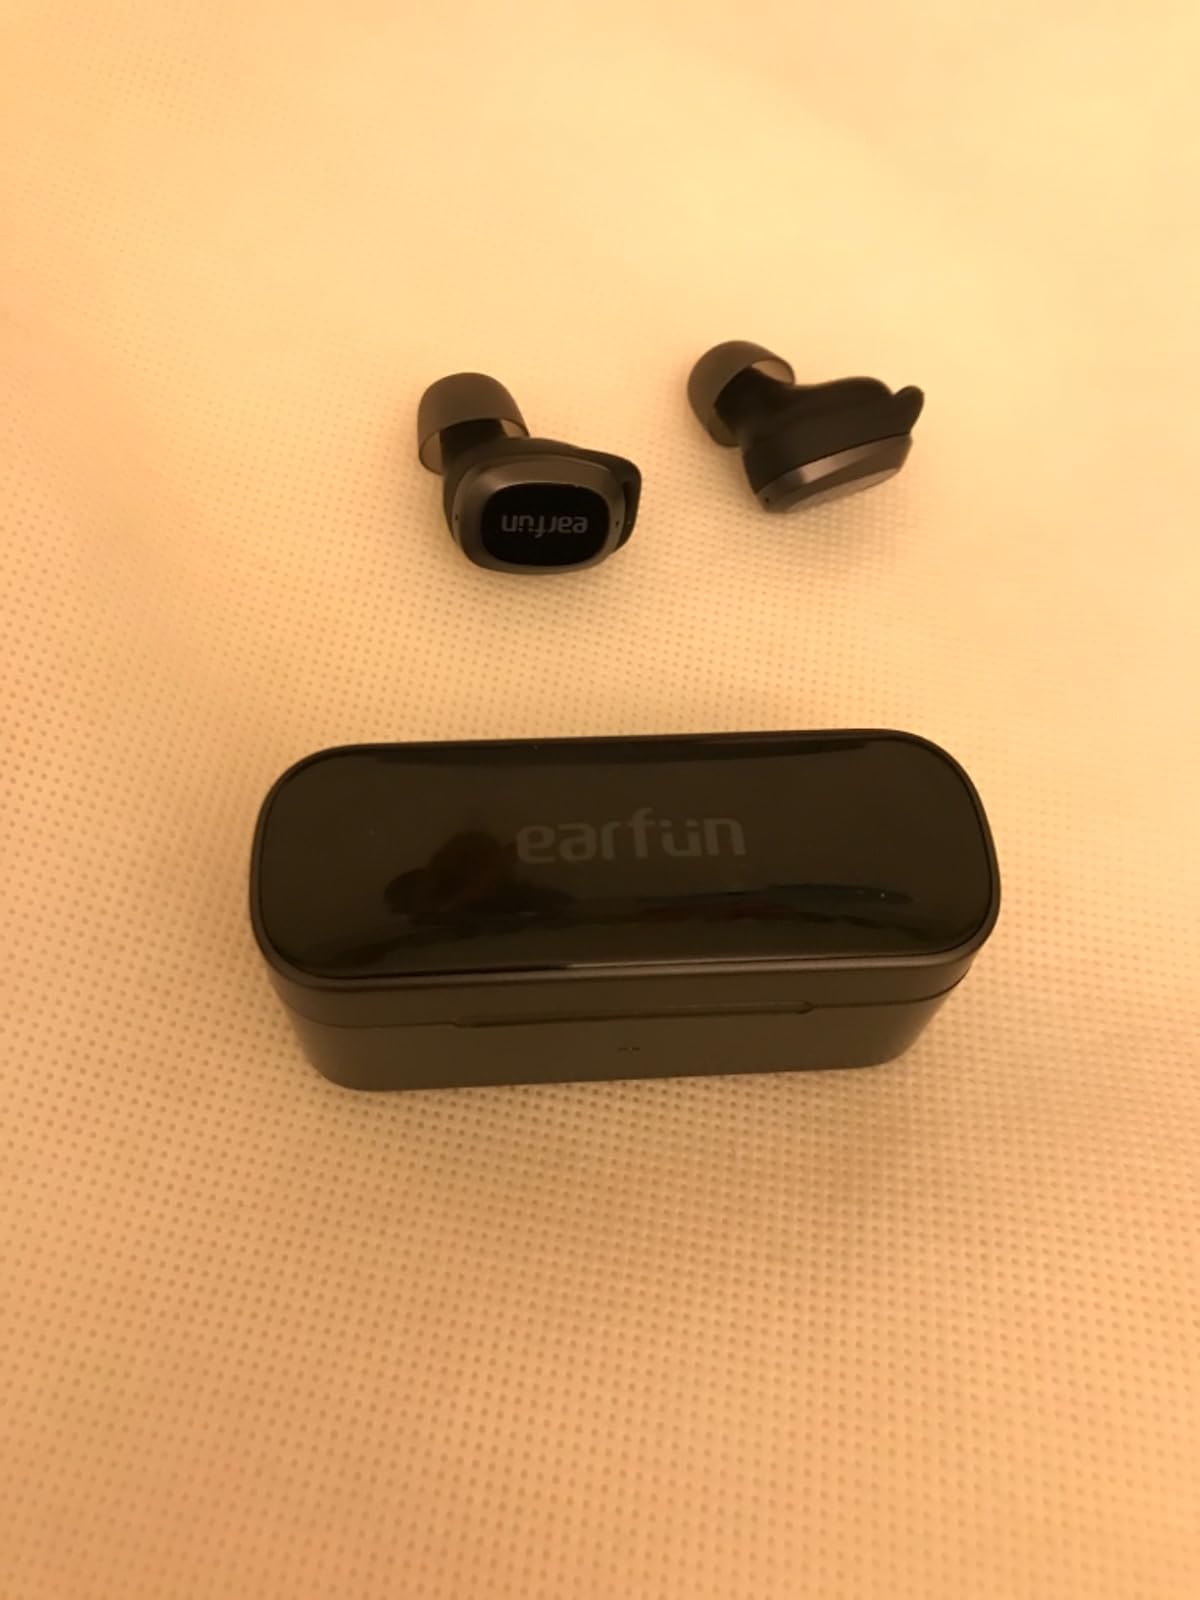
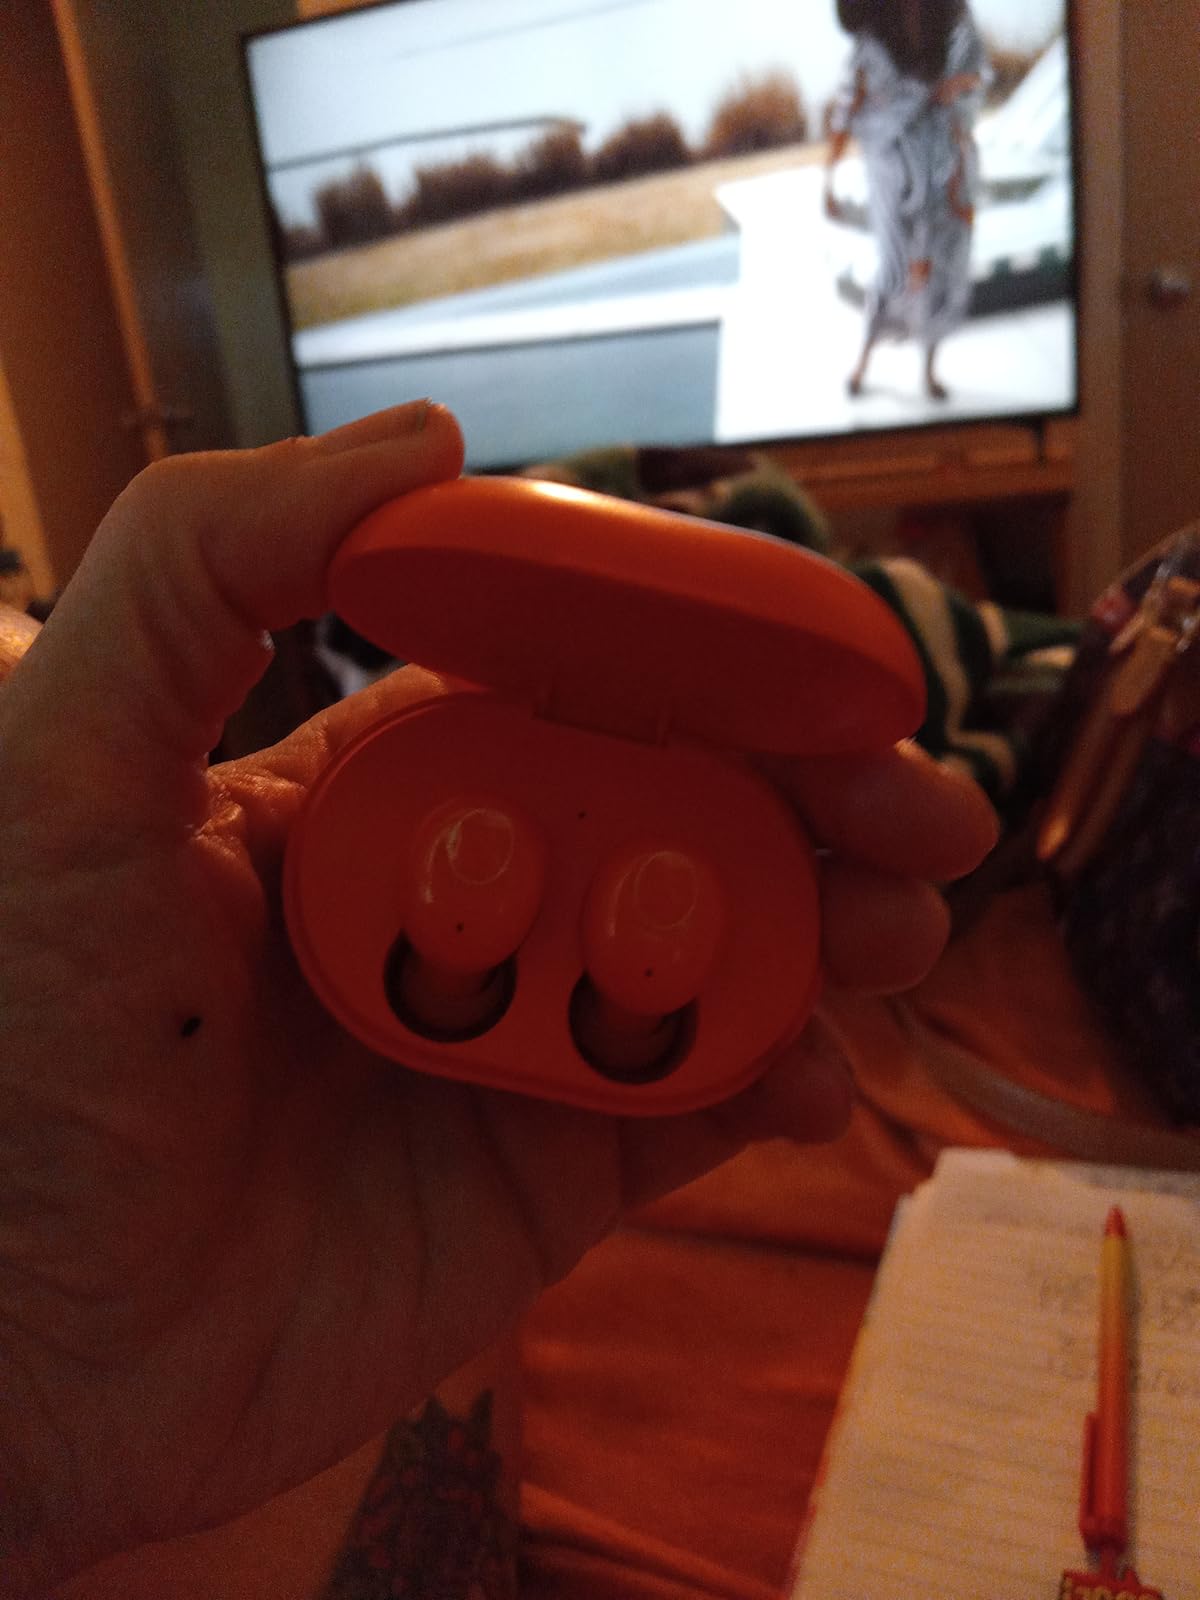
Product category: earbuds
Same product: no